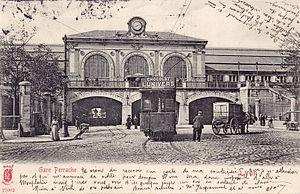
Carte postale ancienne éditée par KF, n°27002 :Gare Perrache
L'ancien tramway de Lyon désigne le premier réseau de tramway qu'a connu la ville de Lyon entre 1880 et 1957. Exploités par la Compagnie des omnibus et tramways de Lyon, les tramways sont dans un premier temps à traction animale, puis rapidement convertis à la traction électrique. Bien que n'étant pas le seul exploitant de chemin de fer dans la région lyonnaise, l'OTL va progressivement absorber les entreprises locales et développer son réseau. Le dernier tramway urbain circule le 30 janvier 1956, et le dernier tramway suburbain le 30 juin 1957. Il faudra attendre le 2 janvier 2001, pour voir de nouveau rouler un tramway à Lyon avec la mise en service des lignes T1 et T2 du nouveau tramway lyonnais.